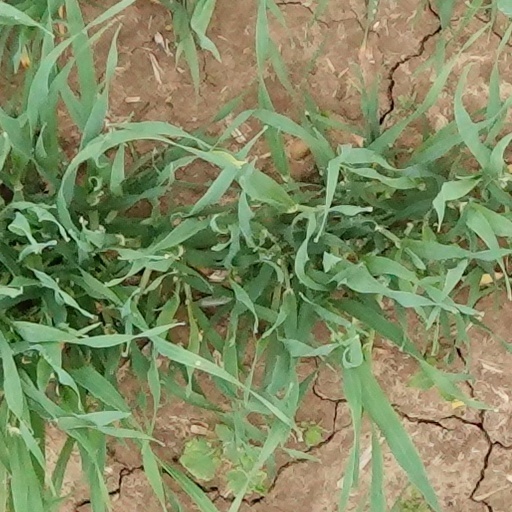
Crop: wheat